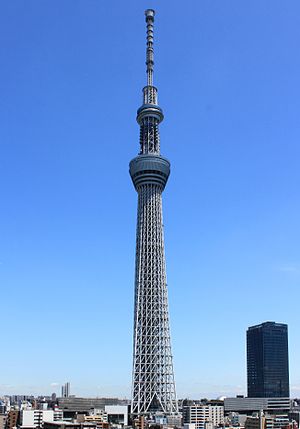
Tokyo Skytree
Tokyo Skytree i maj 2012
Tokyo Skytree er et tv-, restaurant-, og observationstårn i Sumida i Tokyo. Det er med sine 634 meter Japans højeste bygningsværk, verdens næsthøjeste bygningsværk og verdens højeste tårn.